Backlot

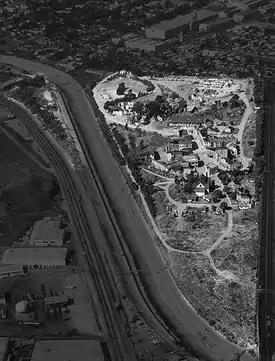
RKO Forty Acres, a former backlot in Culver City, California

A backlot is an area behind or adjoining a movie studio containing permanent exterior buildings for outdoor scenes in filmmaking or television productions, or space for temporary set construction.